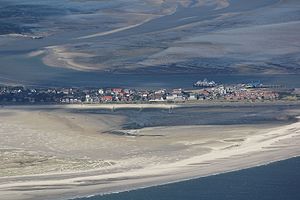
Vitdyn
Vitdyn, set fra Knipsand i syd
Vitdyn, Wittdün auf Amrum eller Witjdün üüb Oomram er en landsby og kommune i den sydøstlige del af øen Amrum i Nordfrisland i det vestlige Sydslesvig. Administrativt hører kommunen under Nordfrislands kreds i den nordtyske delstat Slesvig-Holsten. Kommunen samarbejder på administrativt plan med andre kommuner i omegnen i Før-Amrum kommunefællesskab. I kirkelig henseende ligger byen i Sankt Clemens Sogn. Sognet lå i Før Vesterherred, da området tilhørte Danmark.